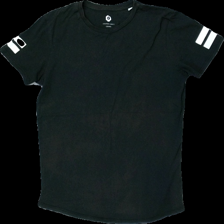
View: front
Type: T-shirt
Category: Men
Brand: Jack And Jones
Colors: Blue, White
Material: 100% bomull
Pattern: Other
Cut: C-collar
Season: All
Damage: nopprigt/ blekt
Damage location: top center
Damage 2: nopprigt/blekt
Damage 2 location: middle center
Damage 3: nopprigt/blekt
Damage 3 location: bottom center
Price range: <50
Recommended usage: Export
Description: t-shirt